Liberty Science Center

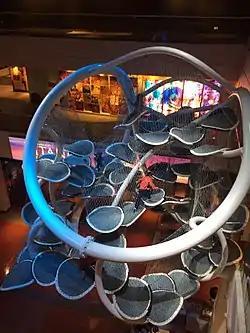
The Infinity Climber climbing course

Liberty Science Center is an interactive science museum and learning center located in Liberty State Park in Jersey City, New Jersey, United States. At its opening, it was the largest such planetarium in the Western Hemisphere and the world's fourth largest.